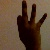
The image shows a hand gesture representing the number 9 in Indian Sign Language.